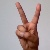
The image shows a hand gesture representing the letter 'V' in Indian Sign Language.